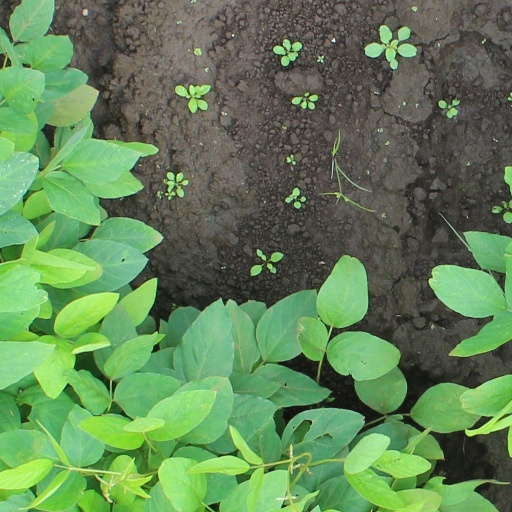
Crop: soybean